Falko Bindrich

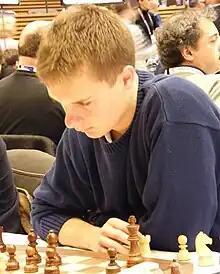
Bindrich playing the 2008 Chess Olympiad

In late 2003, Bindrich came in fifth in the German Youth Championship U18, which got him elected to the German Under-18 team. He gained his first International Master norm in 2004 for the B national team in the Mitropa Cup. After this he attended tournaments in several Eastern countries, such as Kraków, Budapest, Moscow and Riga. Later that year Bindrich supported the German Cancer Society by holding a simultaneous exhibition. In 2005, he earned his second IM norm in a grandmaster tournament in Crimea. Bindrich settled first place in his first adult event in the early January 2006 Staufer Open and a few days later in Geneva, he earned his 3rd and final IM norm, and was awarded the International Master title.